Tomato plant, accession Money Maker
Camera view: horizontal (90 deg, fisheye); turntable rotation: 270 degrees
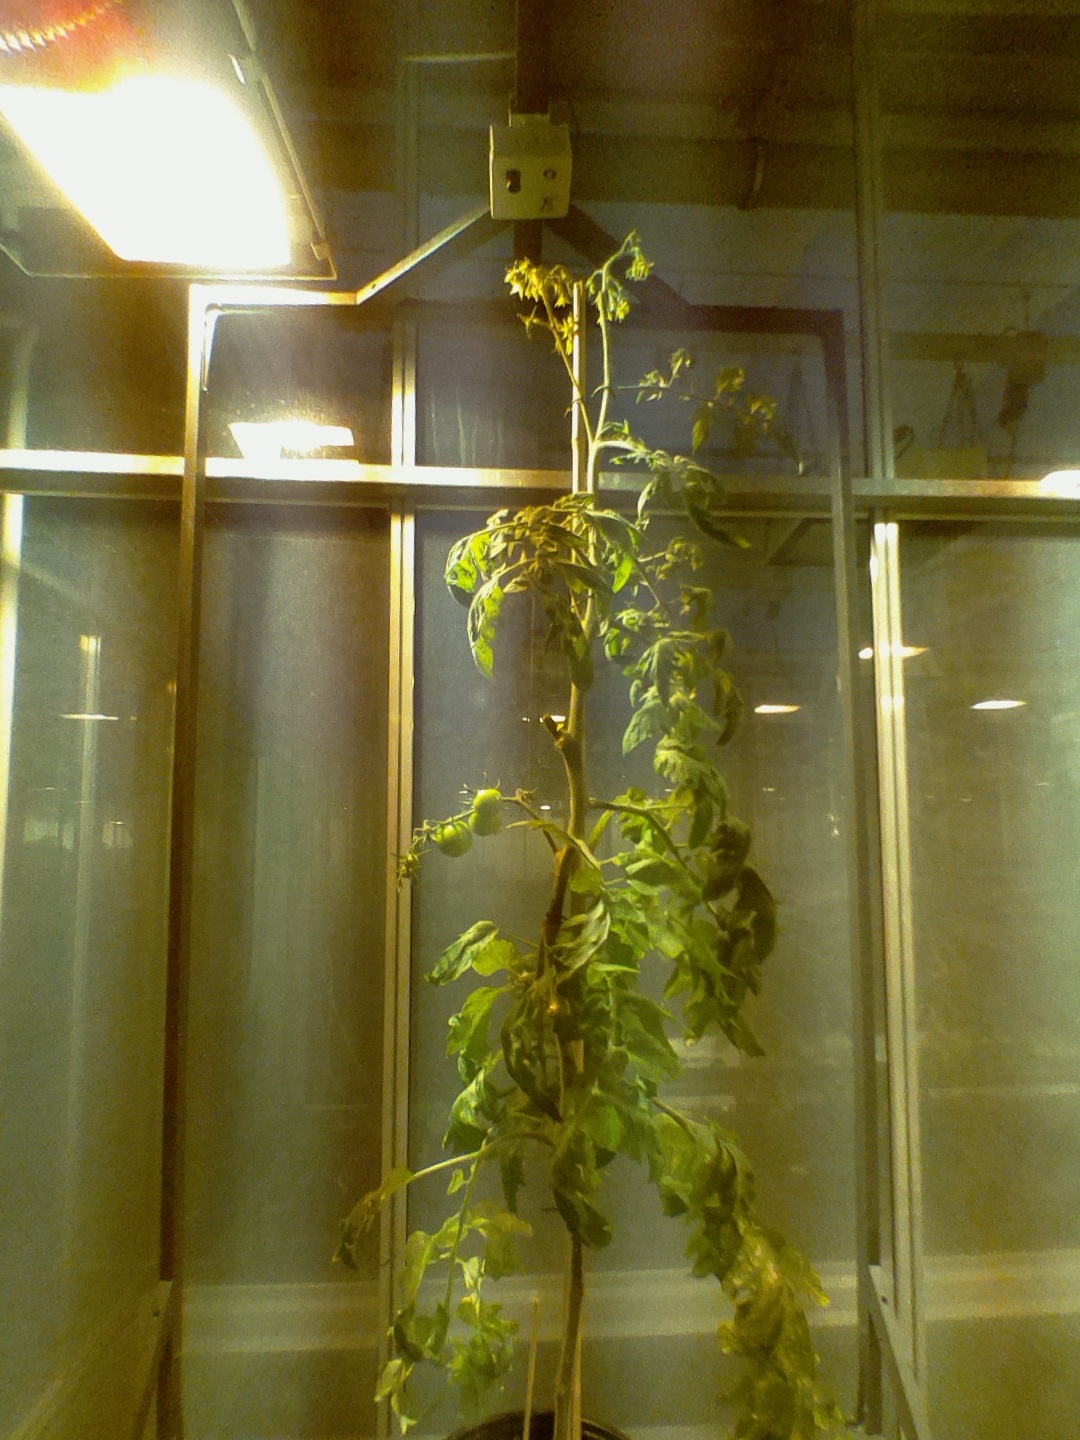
BBCH growth stage 75: 50%-60% of final fruit size